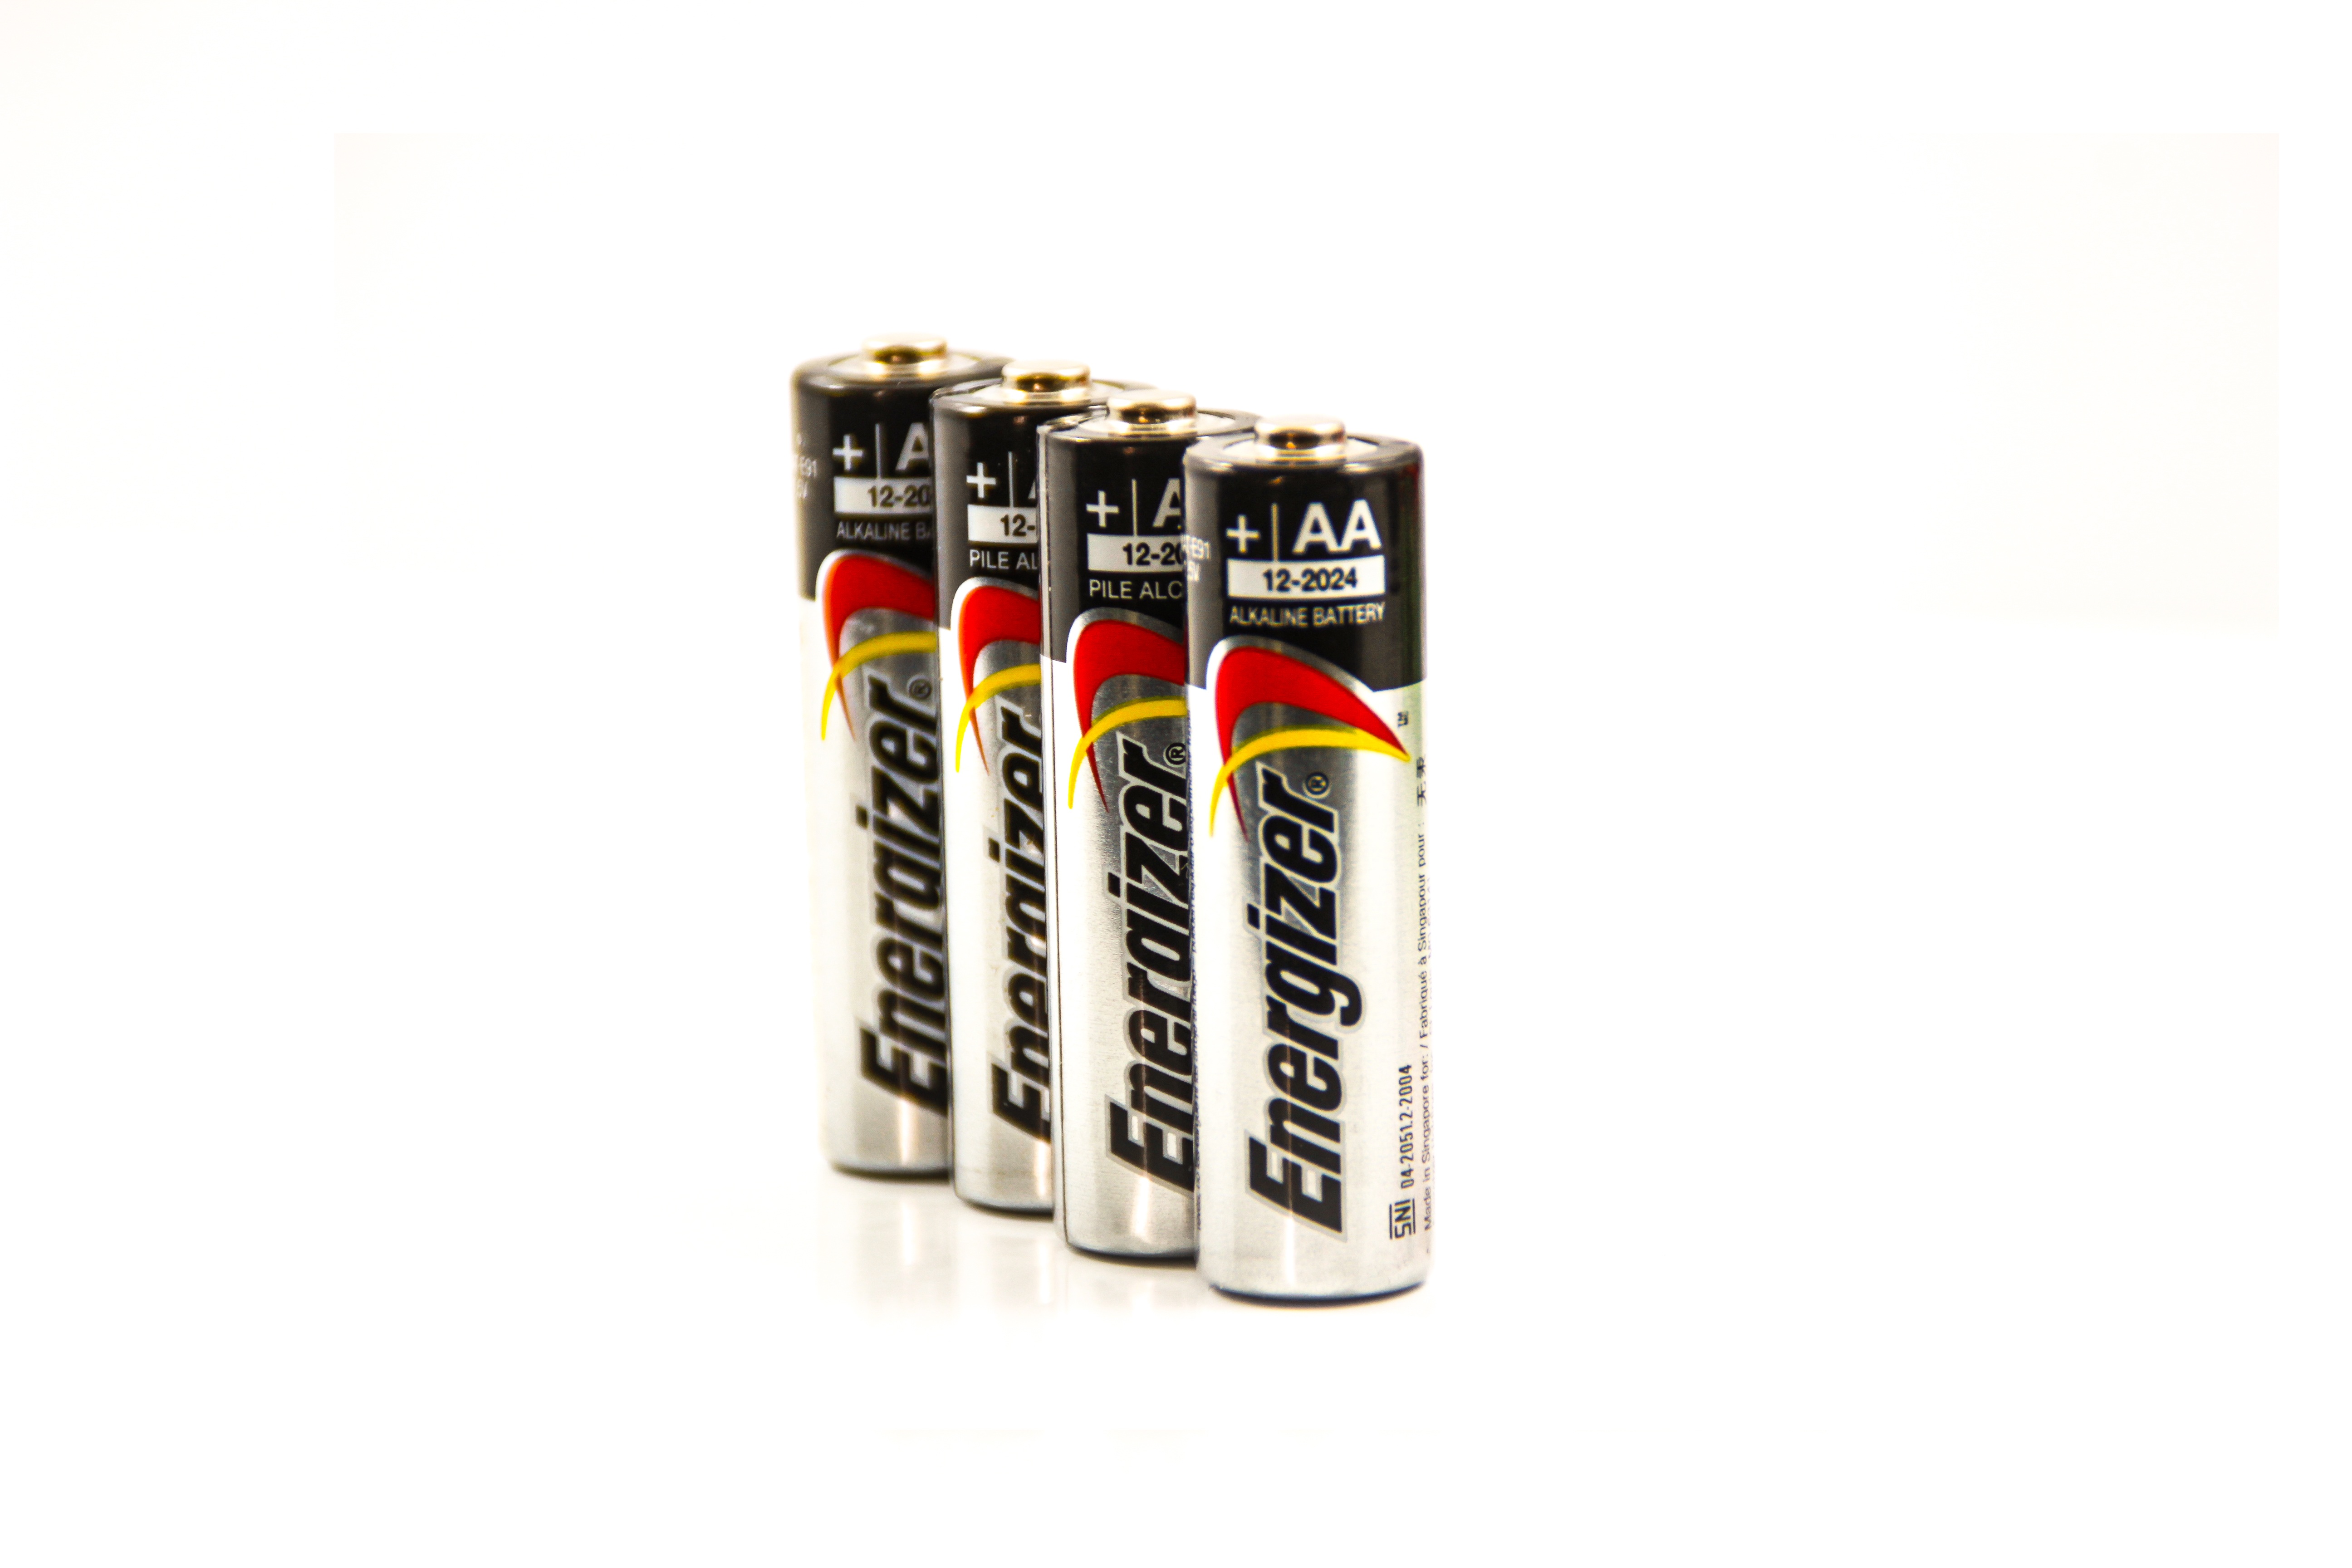
technology, white, stack, energy, product, battery, power supply, white background, free image, batteries, electronics accessory